Saw II

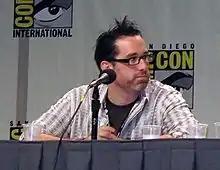
"Saw II" marked the directorial debut for Darren Lynn Bousman.

Bousman came up with an idea whereby a character's hands would get stuck in some sort of vessel, and this resulted in the "Hand Trap". It proved to be a challenge, but after much discussion, Hackl, property master Jim Murray and art director Michele Brady came up with a suitable design. They arranged a glass box suspended by chains from the ceiling which contained a hypodermic needle with the antidote and which had two hand-holes on the underside. As soon as Emmanuelle Vaugier's character Addison puts her hands into the holes, razor blades would close in on her hands, and any attempt to withdraw from the trap would cause her to bleed to death. In order for the trap to be used safely, the prop builders made the handcuffs move inside the box and fake blades that would retract from the actress's hands, thus allowing her to slide her hands out. Hackl subsequently commented that the character did not have to put her hands into the trap, as there was a lock with a key on the other side of the box that would have opened the contraption.